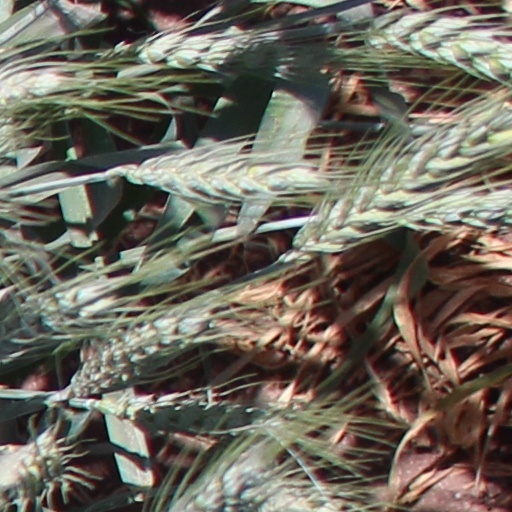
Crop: wheat